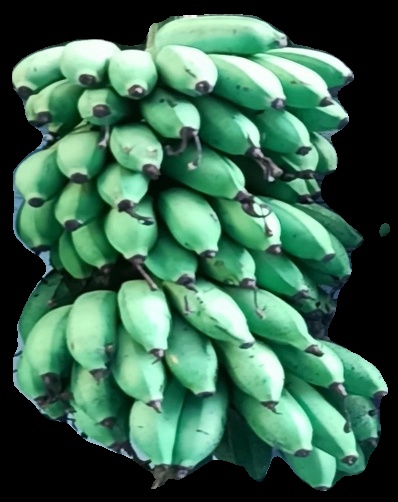
Variety: rasbale
Grade: grade2